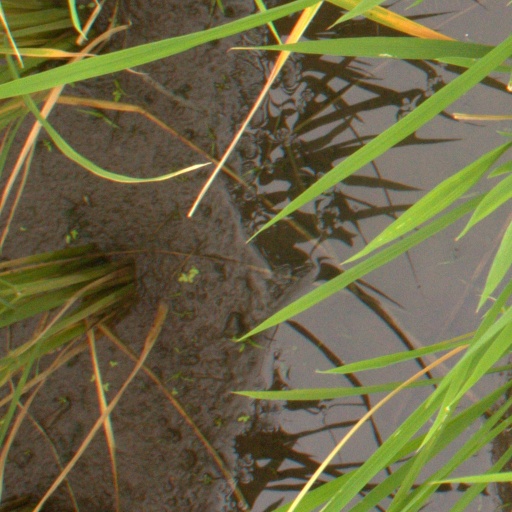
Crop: rice